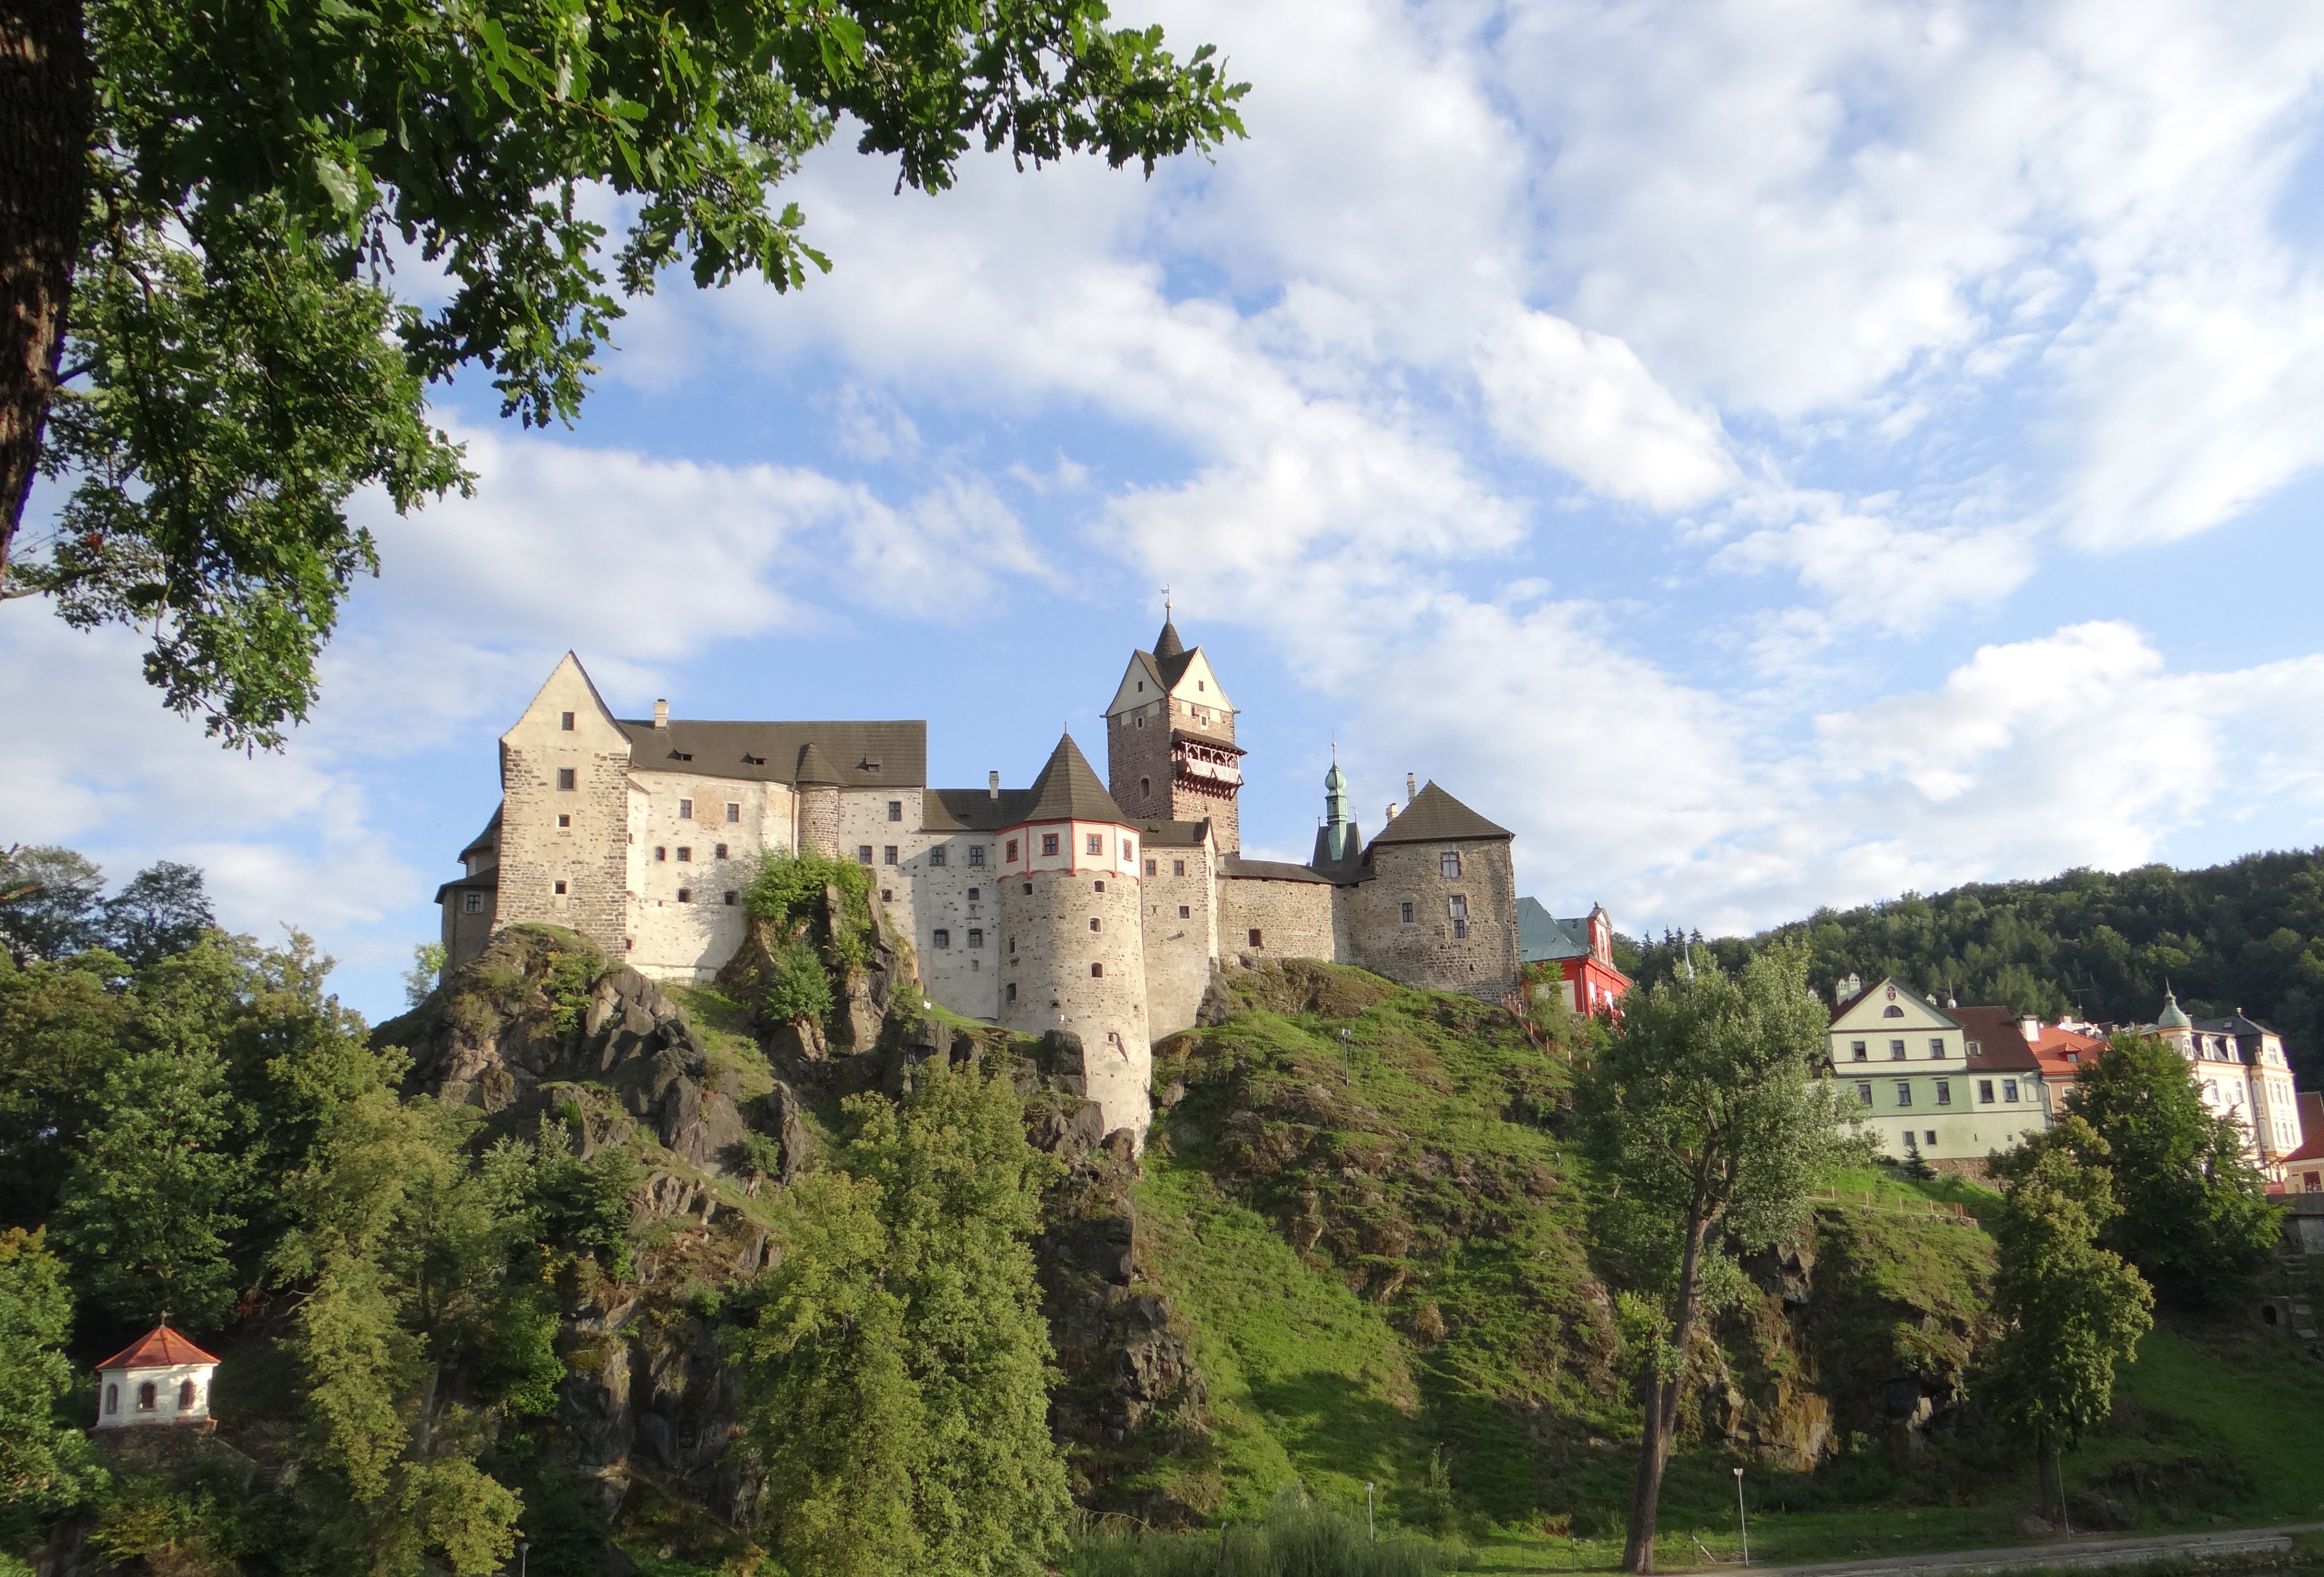
nature, town, building, chateau, monument, village, castle, trip, elbow, monastery, estate, stately home, water castle